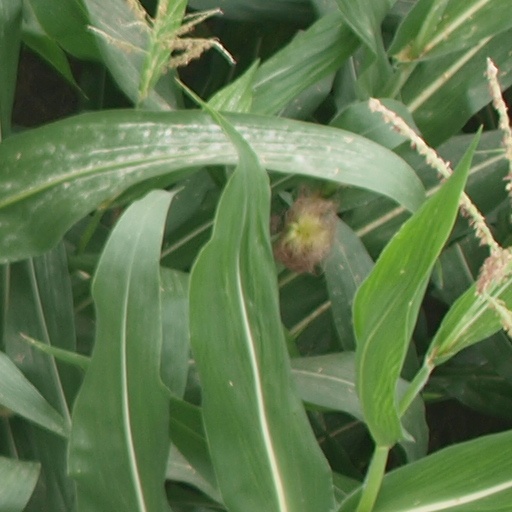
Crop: maize; corn